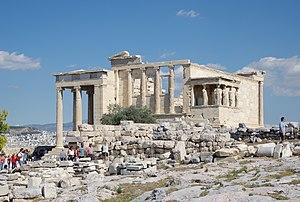
Cette page concerne l'année 407 av. J.-C. du calendrier julien proleptique.
L’ancien temple d'Athéna était l'un des monuments centraux de l'Acropole d'Athènes. Il était dédié à Athéna Polias, la divinité poliade d'Athènes, qu'on retrouve sur ses monnaies.
L’acropole d'Athènes est un plateau rocheux calcaire s'élevant au centre de la ville d'Athènes à laquelle elle a longtemps servi de citadelle, de l'Athènes antique à l'occupation ottomane, ainsi que de sanctuaire religieux durant l'Antiquité. Inscrite au patrimoine mondial de l'UNESCO, l'Acropole est actuellement un des sites touristiques les plus visités du monde.